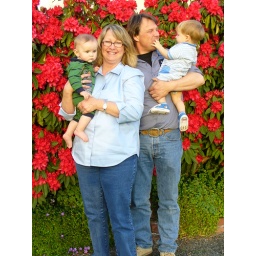
Uncle Mark and Aunt Debbie in front of the old Cray house red Rhody